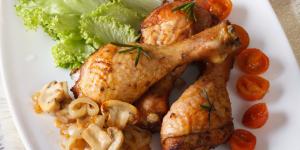
pollo con cebolla sazonado